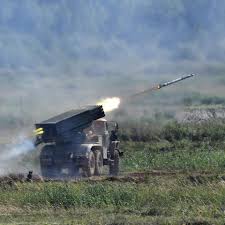
Label: Self Propelled Artillery